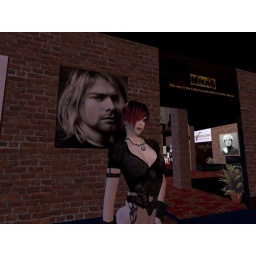
Raftwet stands in front of black and white poster art of famous musicians such as Kurt Cobain of Nirvana.